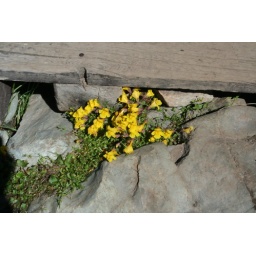
yellow flowers near a bridge (2d)